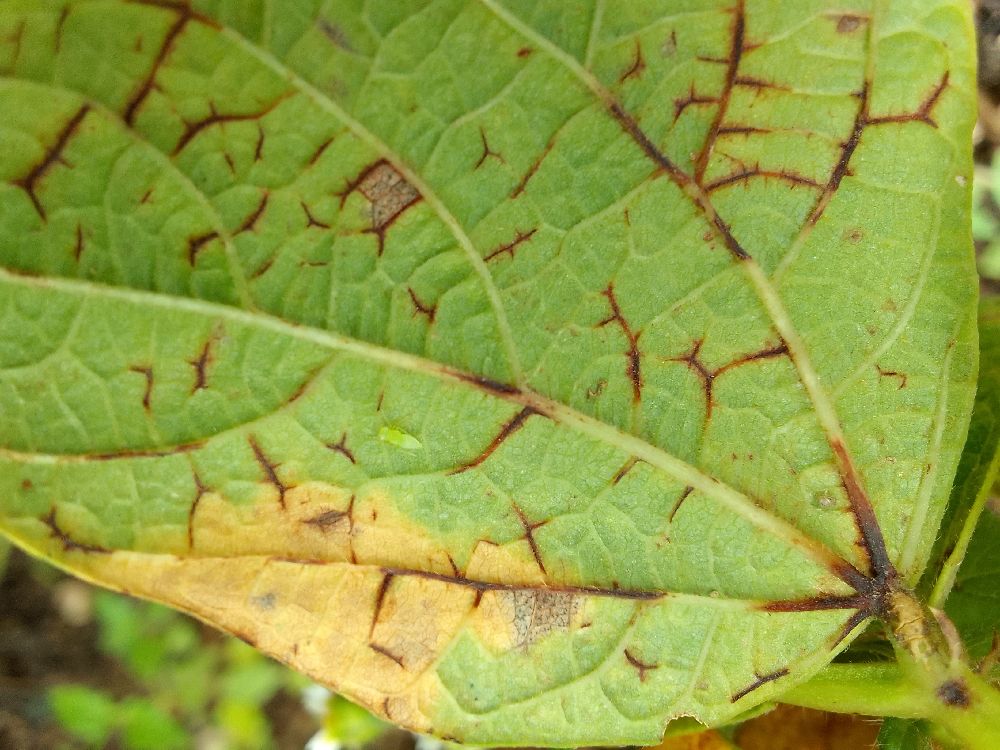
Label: anthracnose